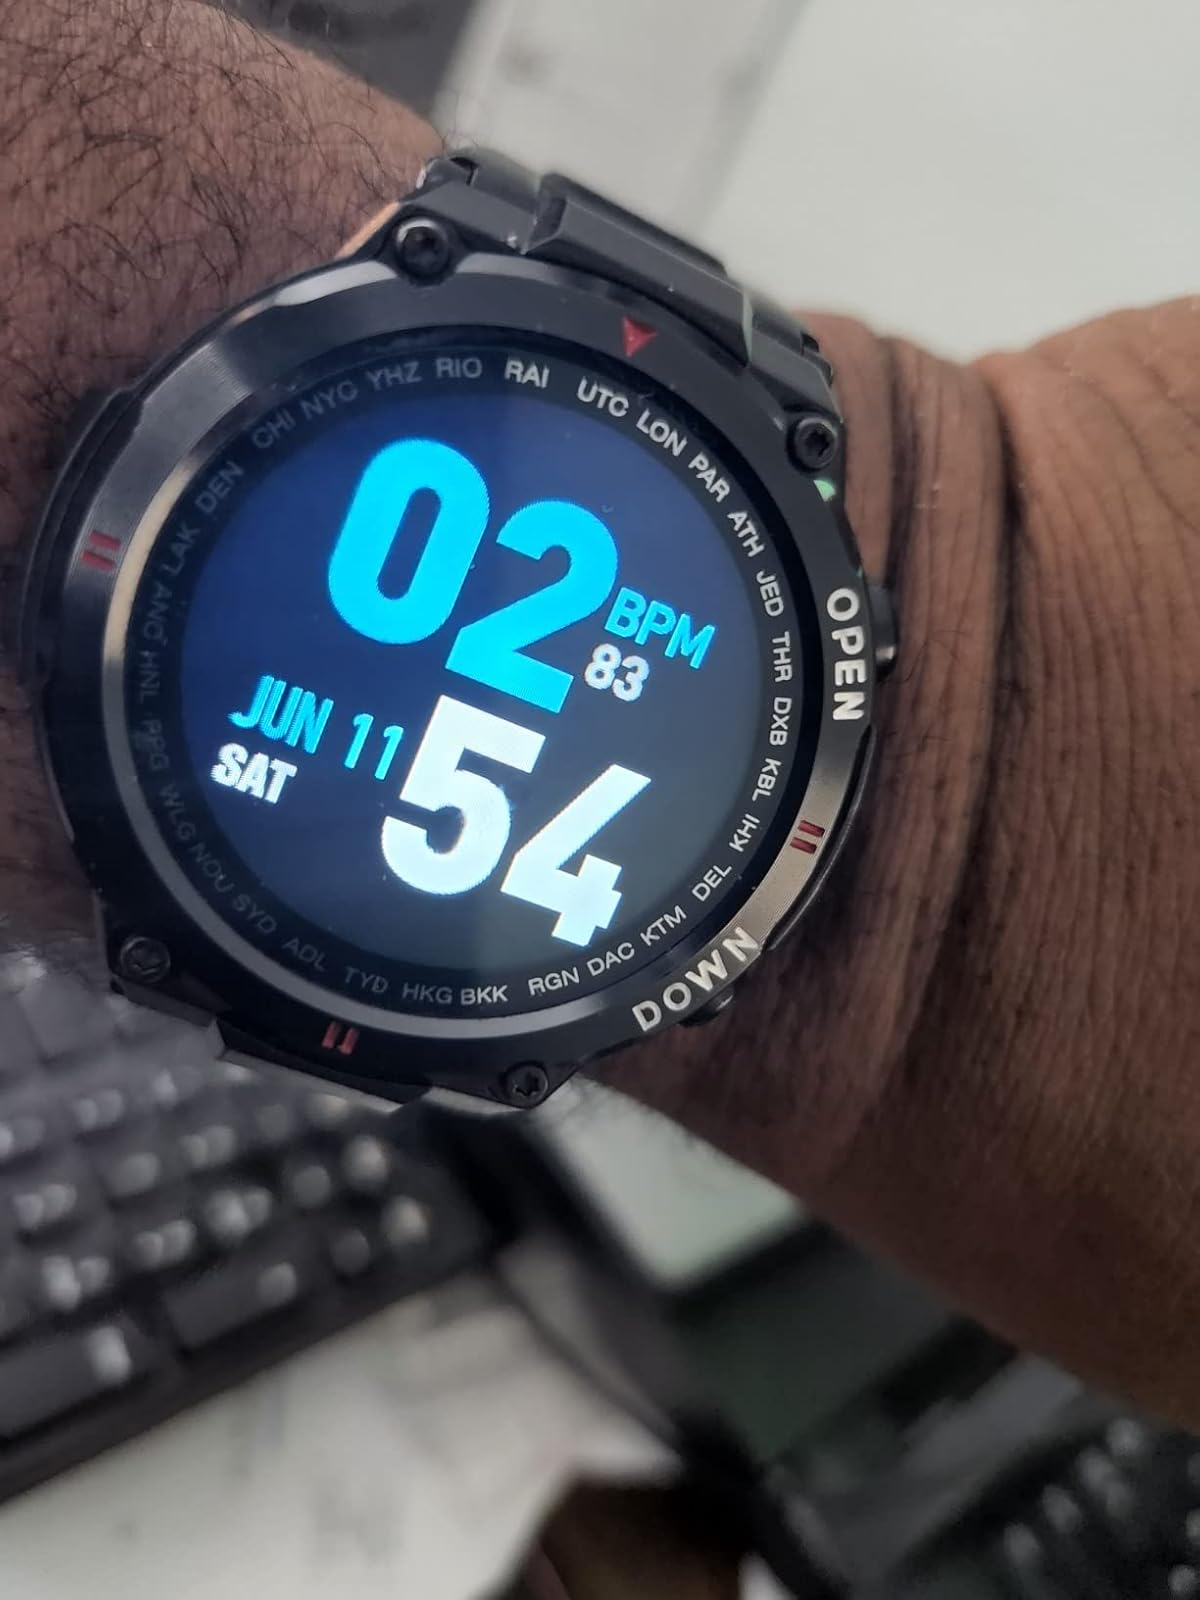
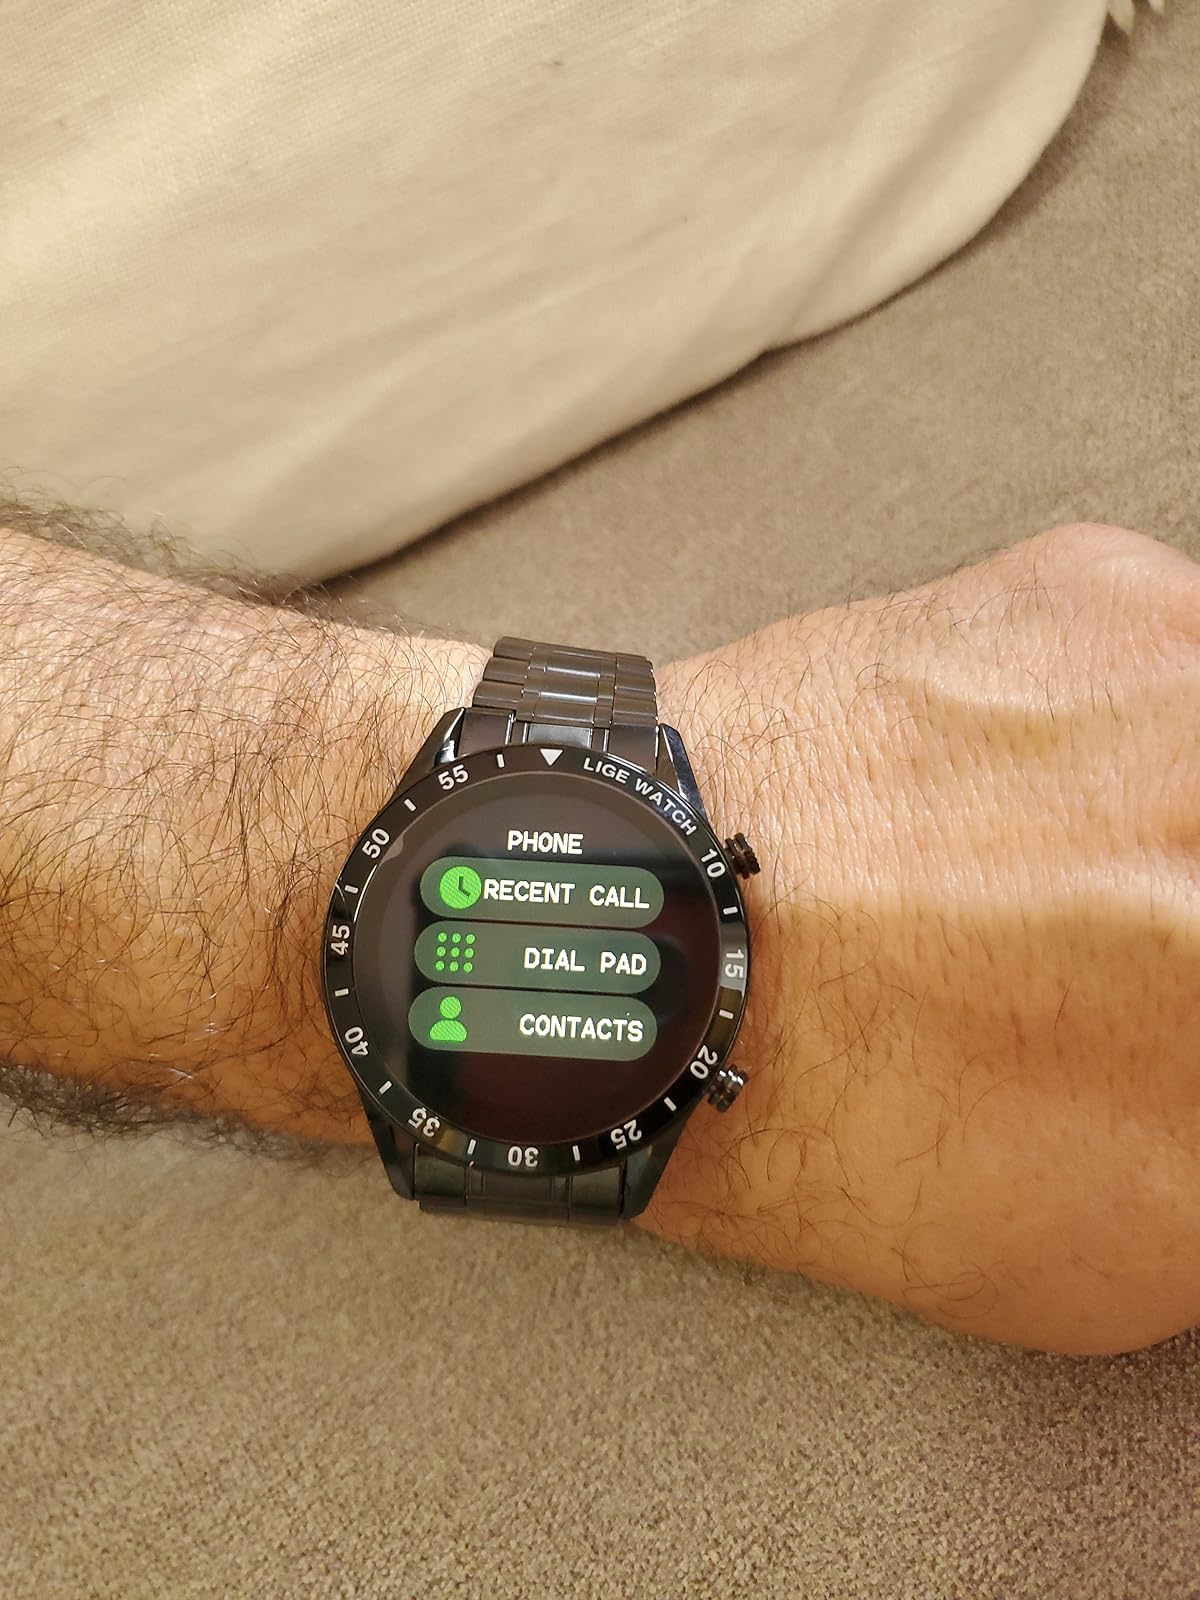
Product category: smartwatch
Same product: no